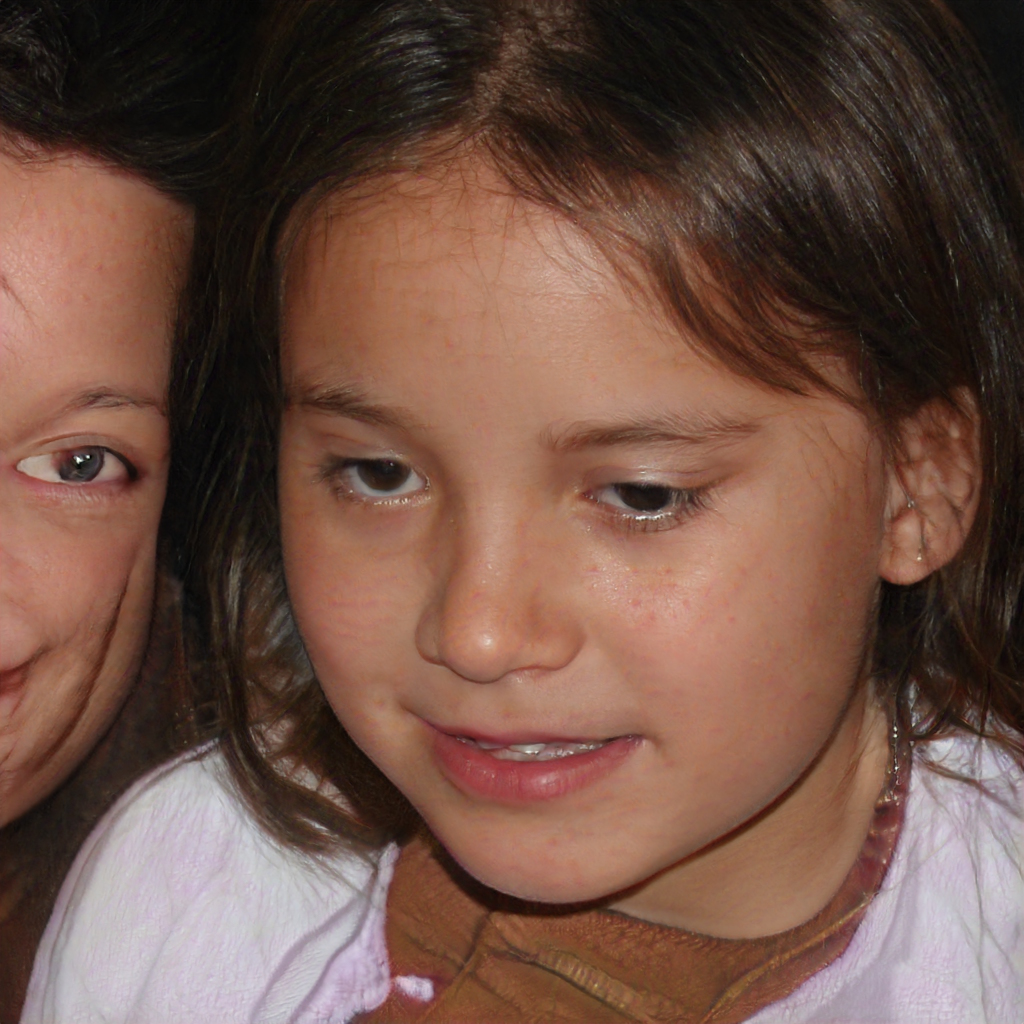
Label: Colored